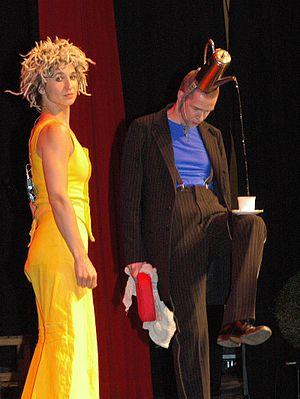
Ursus Wehrli est né le 13 août 1969 à Aarau en Suisse alémanique. C’est un comique de cabaret, un plasticien, un photographe. Il réalise des également des performances.